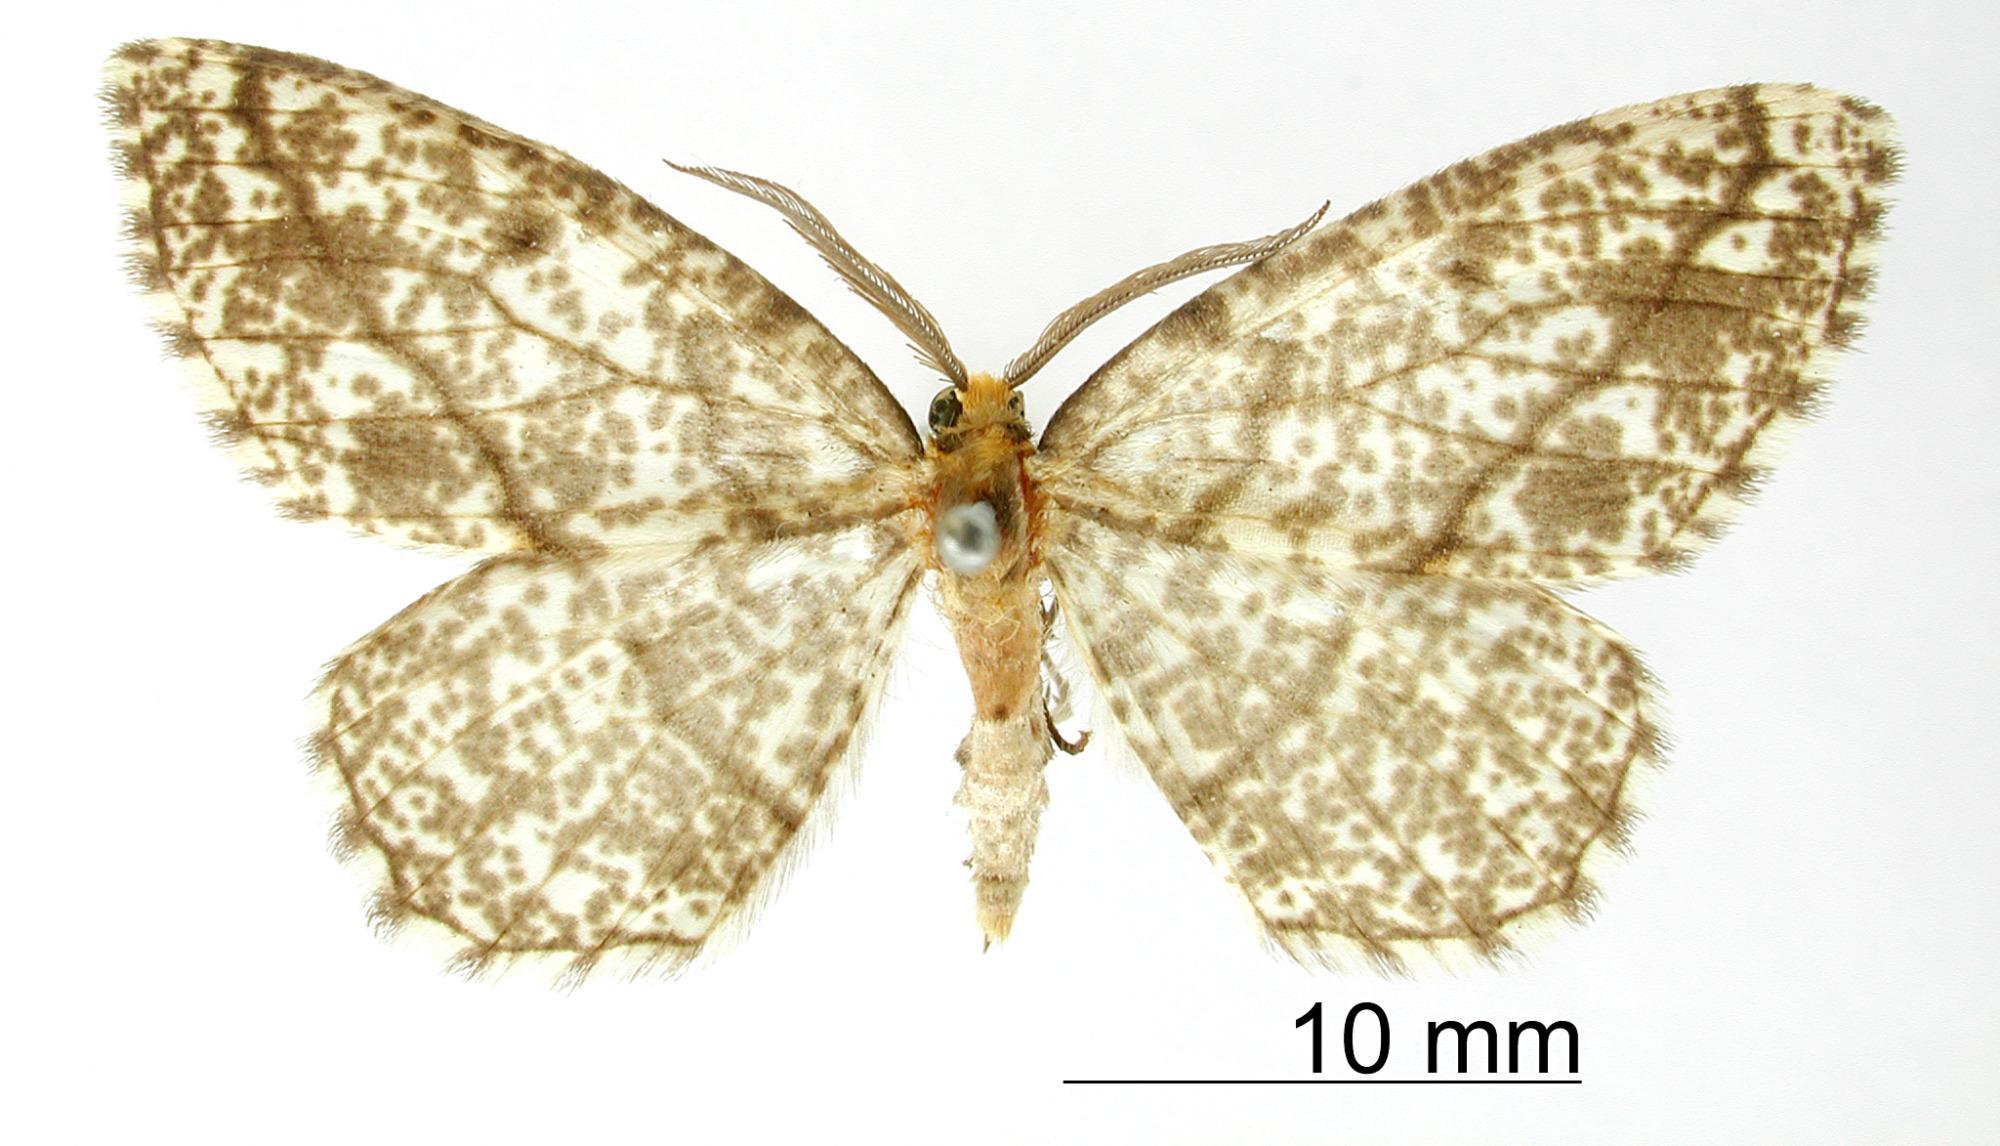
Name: Therina coalitaria
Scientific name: Therina coalitaria Schaus, 1911
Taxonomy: Animalia, Arthropoda, Insecta, Lepidoptera, Geometridae, Ennominae
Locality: Mount Poas, Costa Rica, Costa Rica